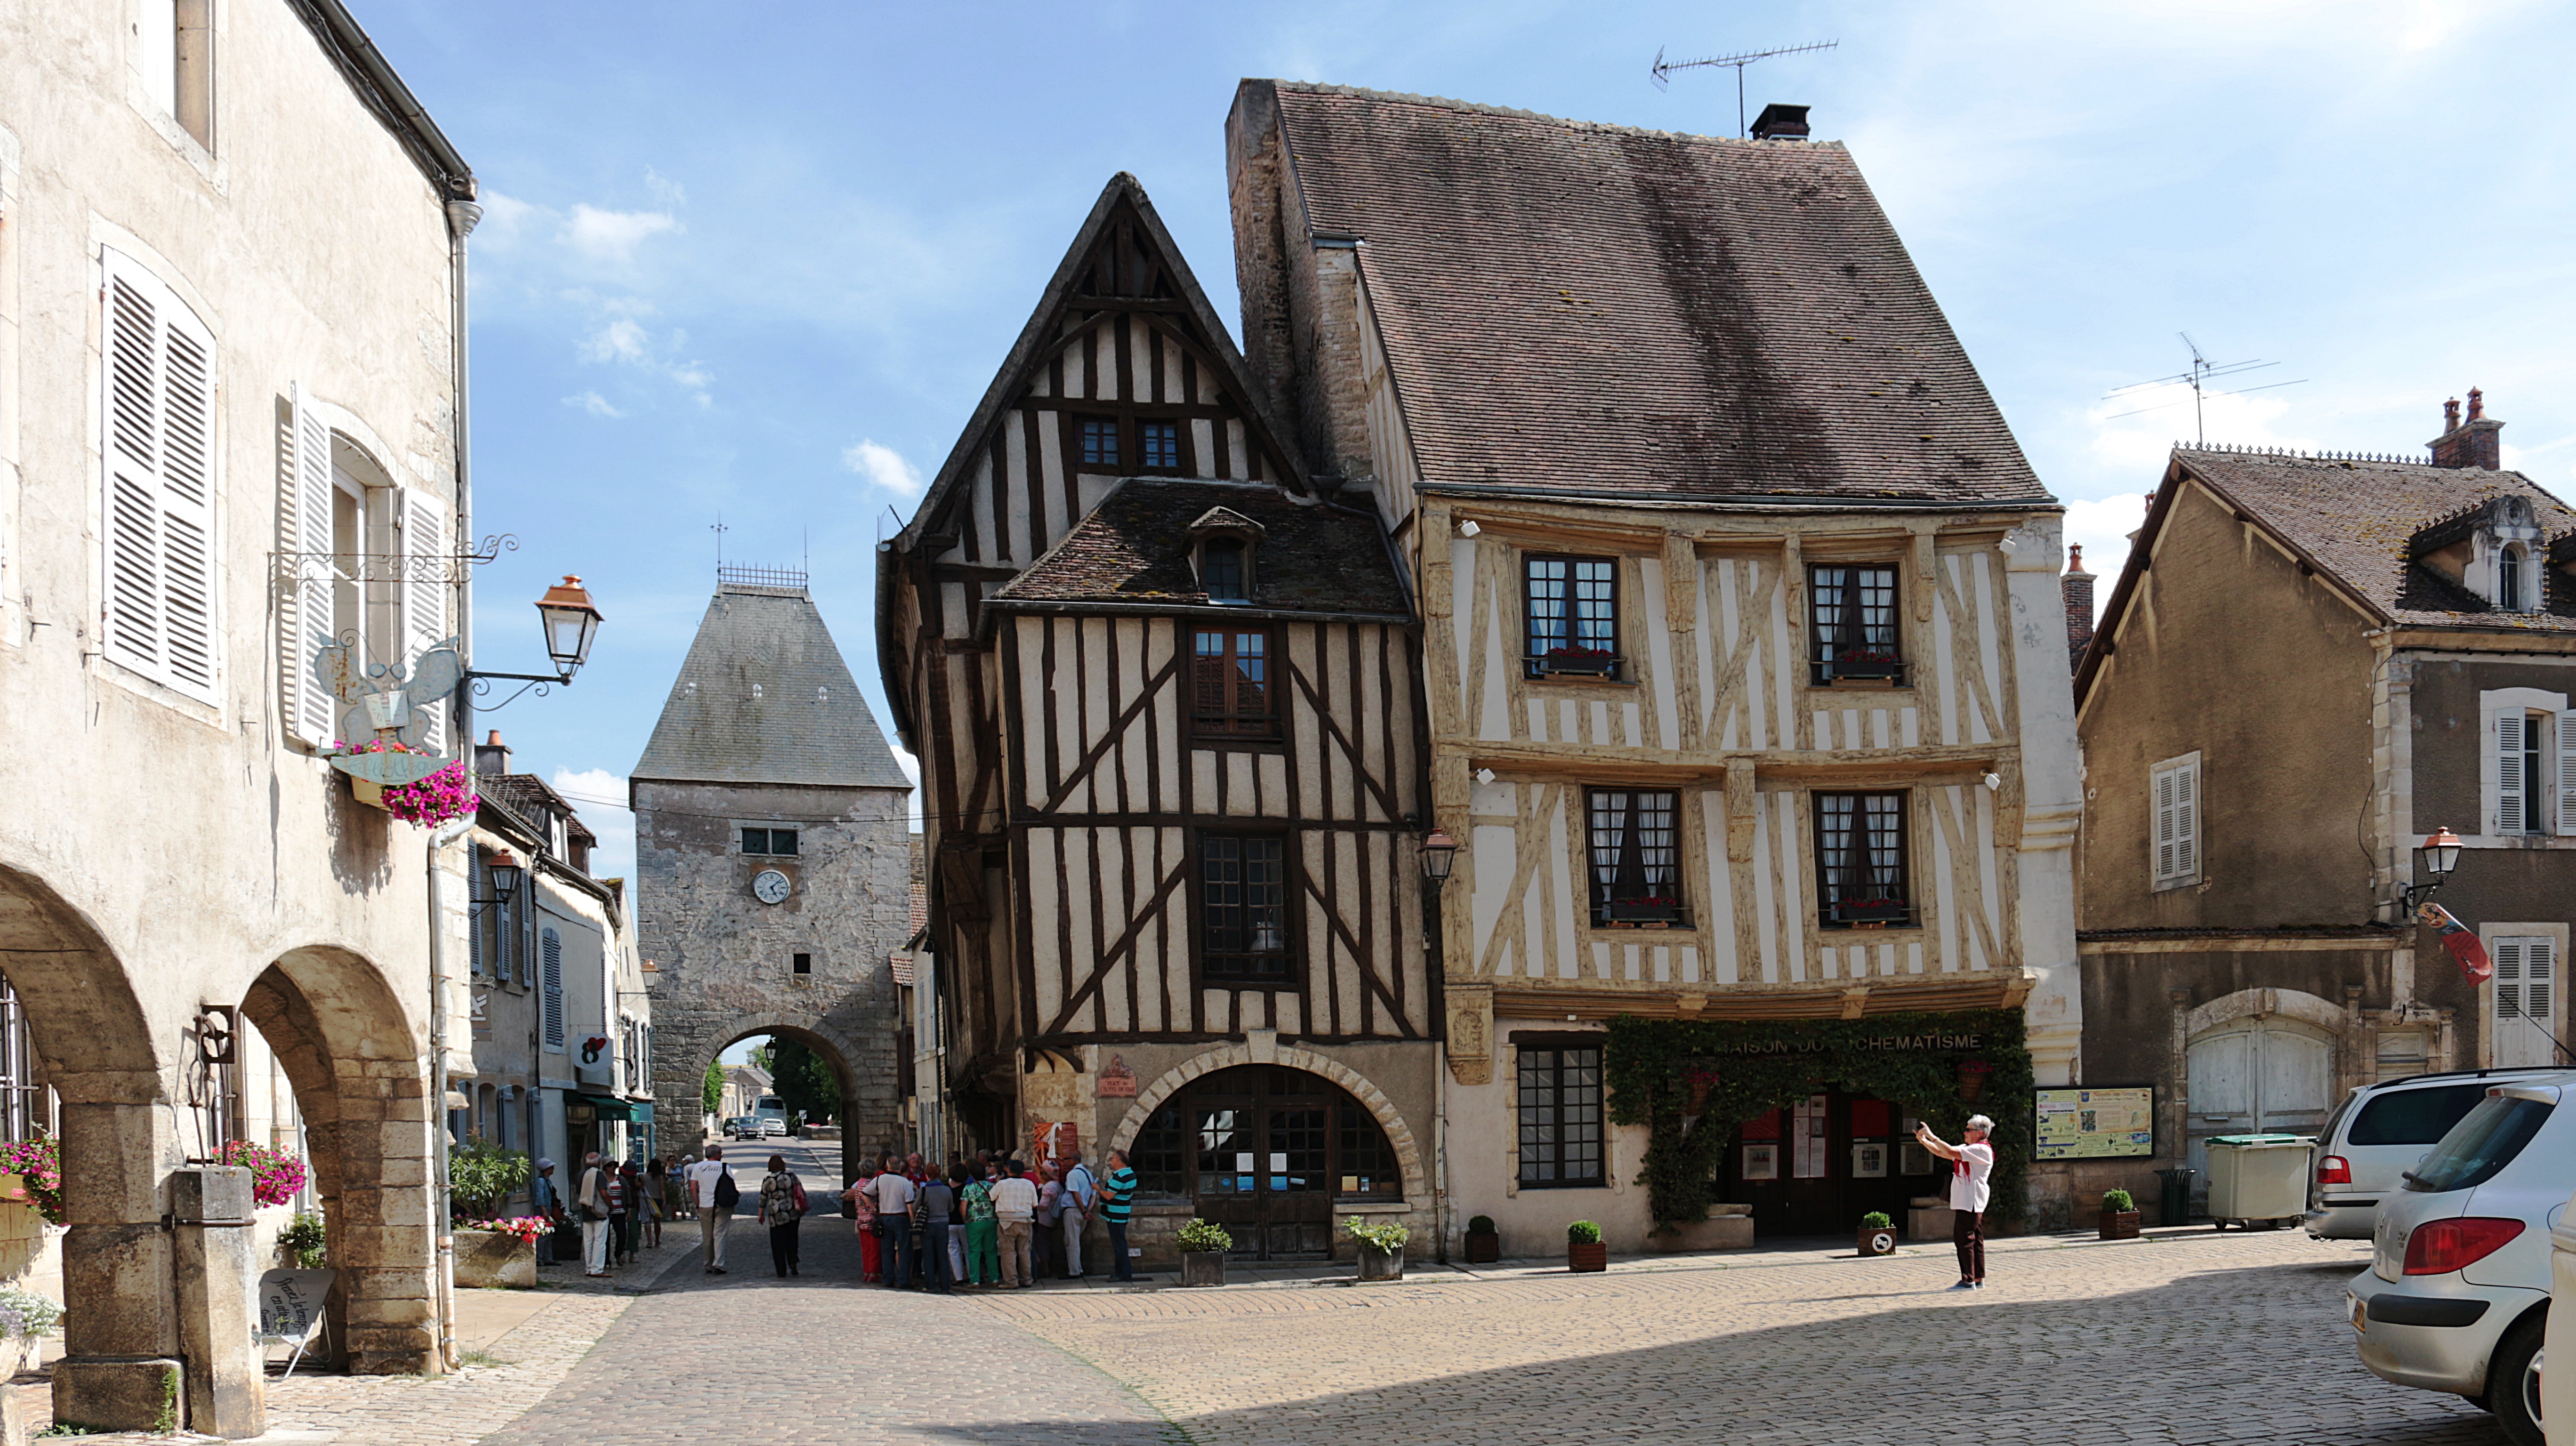
architecture, road, street, house, town, old, city, downtown, village, france, facade, tourism, waterway, infrastructure, houses, town square, timber, heritage, historical, former, middle ages, neighbourhood, burgundy, house facade, yonne, human settlement, walnut on serene